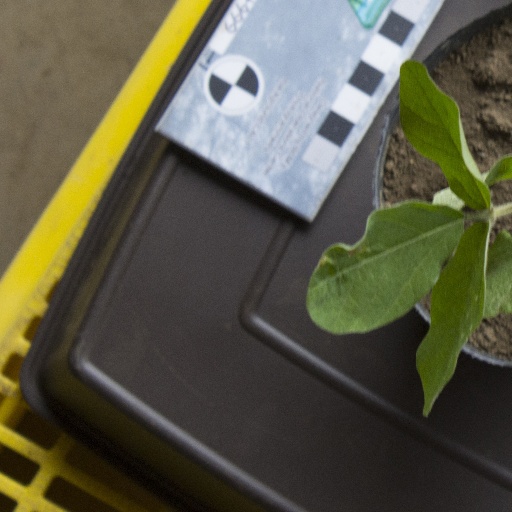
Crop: soybean